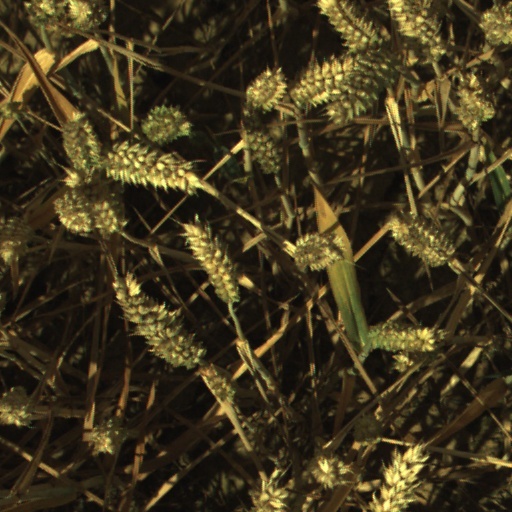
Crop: wheat